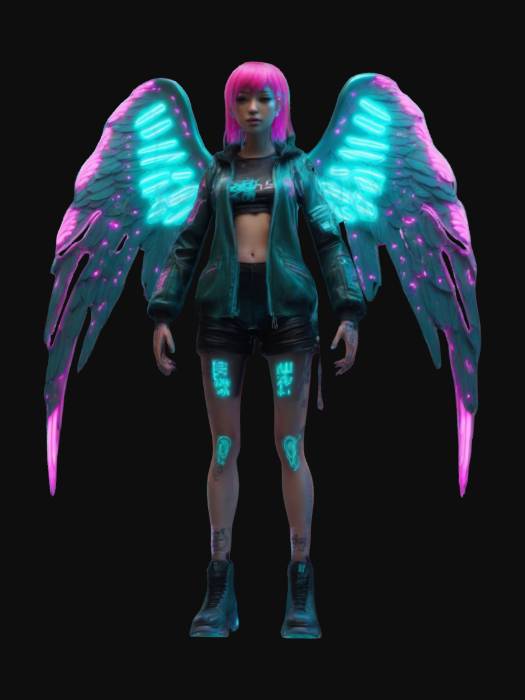
미적 점수 (1~10점): 7